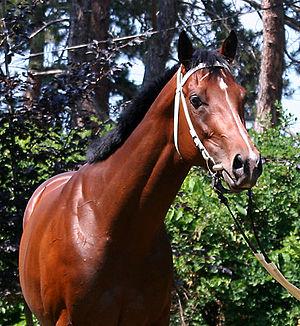
Le Pur-sang, est la plus connue des races de chevaux à sang chaud. C'est l'une des races les plus répandues, puisqu'il court sur les pistes d'hippodromes lors des courses de galop. Le nom de « pur-sang » peut en théorie faire référence à plusieurs races de chevaux, et par extension, races animales. Le nom de « pur-sang anglais », vieilli, est vu comme un pléonasme aux yeux des puristes.
Overdose est un cheval de course de plat de race Pur-sang, issu d'un élevage anglais. Il est considéré comme une star nationale en Hongrie, pays où réside son propriétaire, et comme le cheval le plus rapide du monde en 2009.